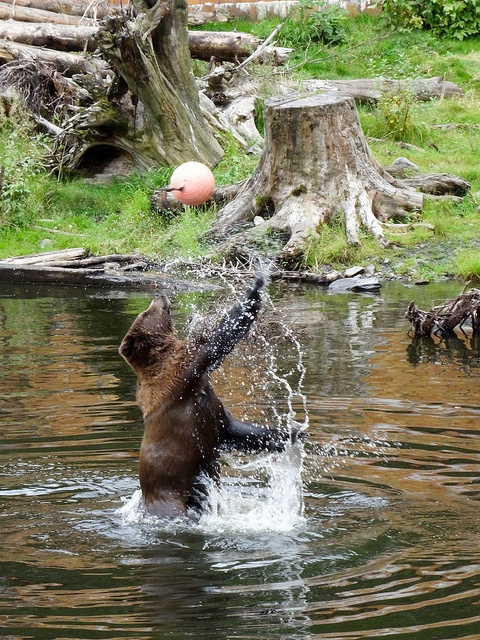
A bear is playing with a ball in the water
a bear in the water playing with a ball
A bear that is playing with a ball in some water.
A brown bear reaching up to a ball in a lake.
A bear splashes water and plays with a ball.